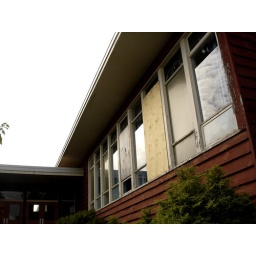
sky in window